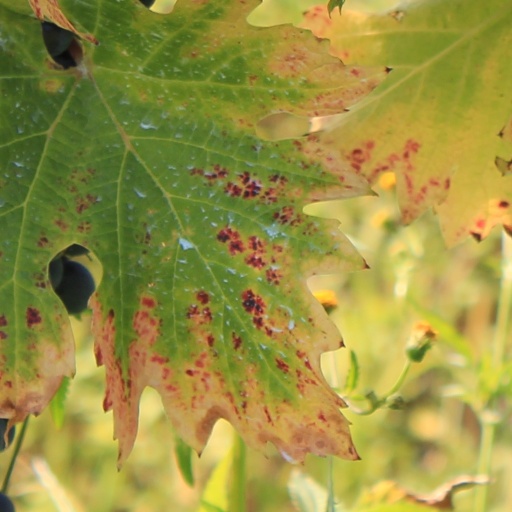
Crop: grape